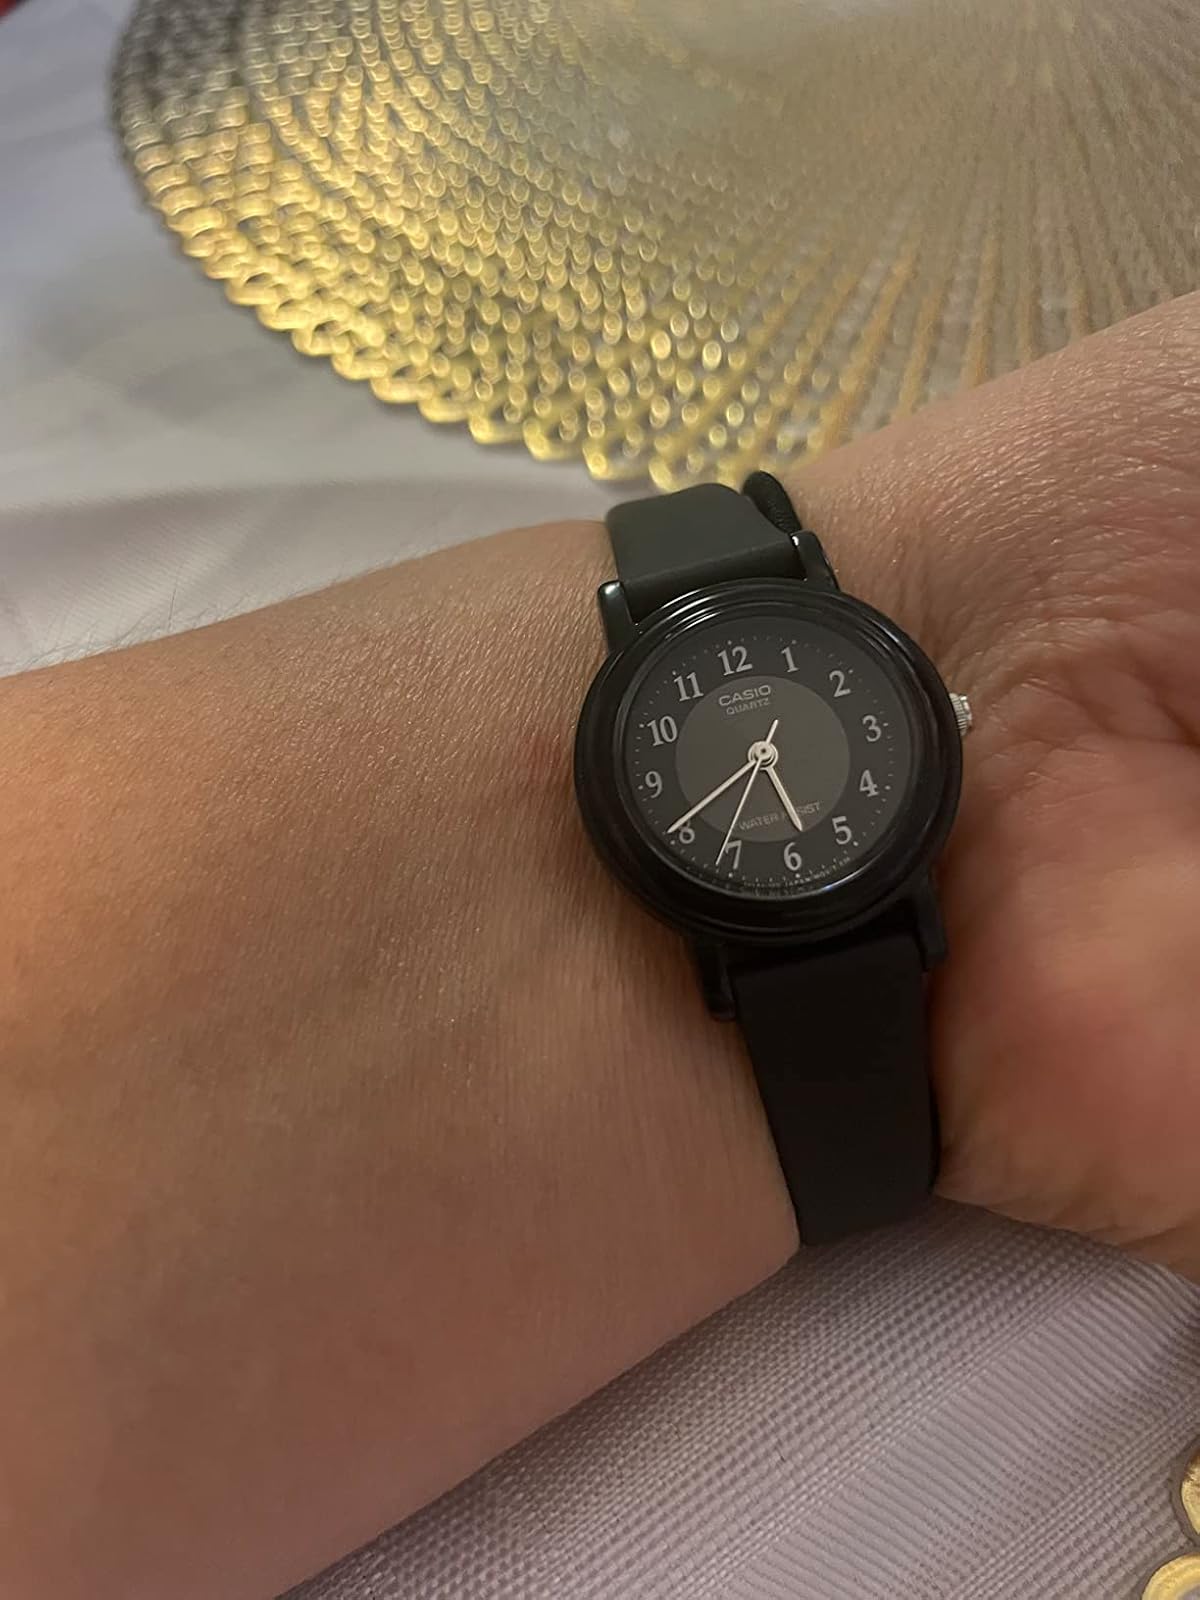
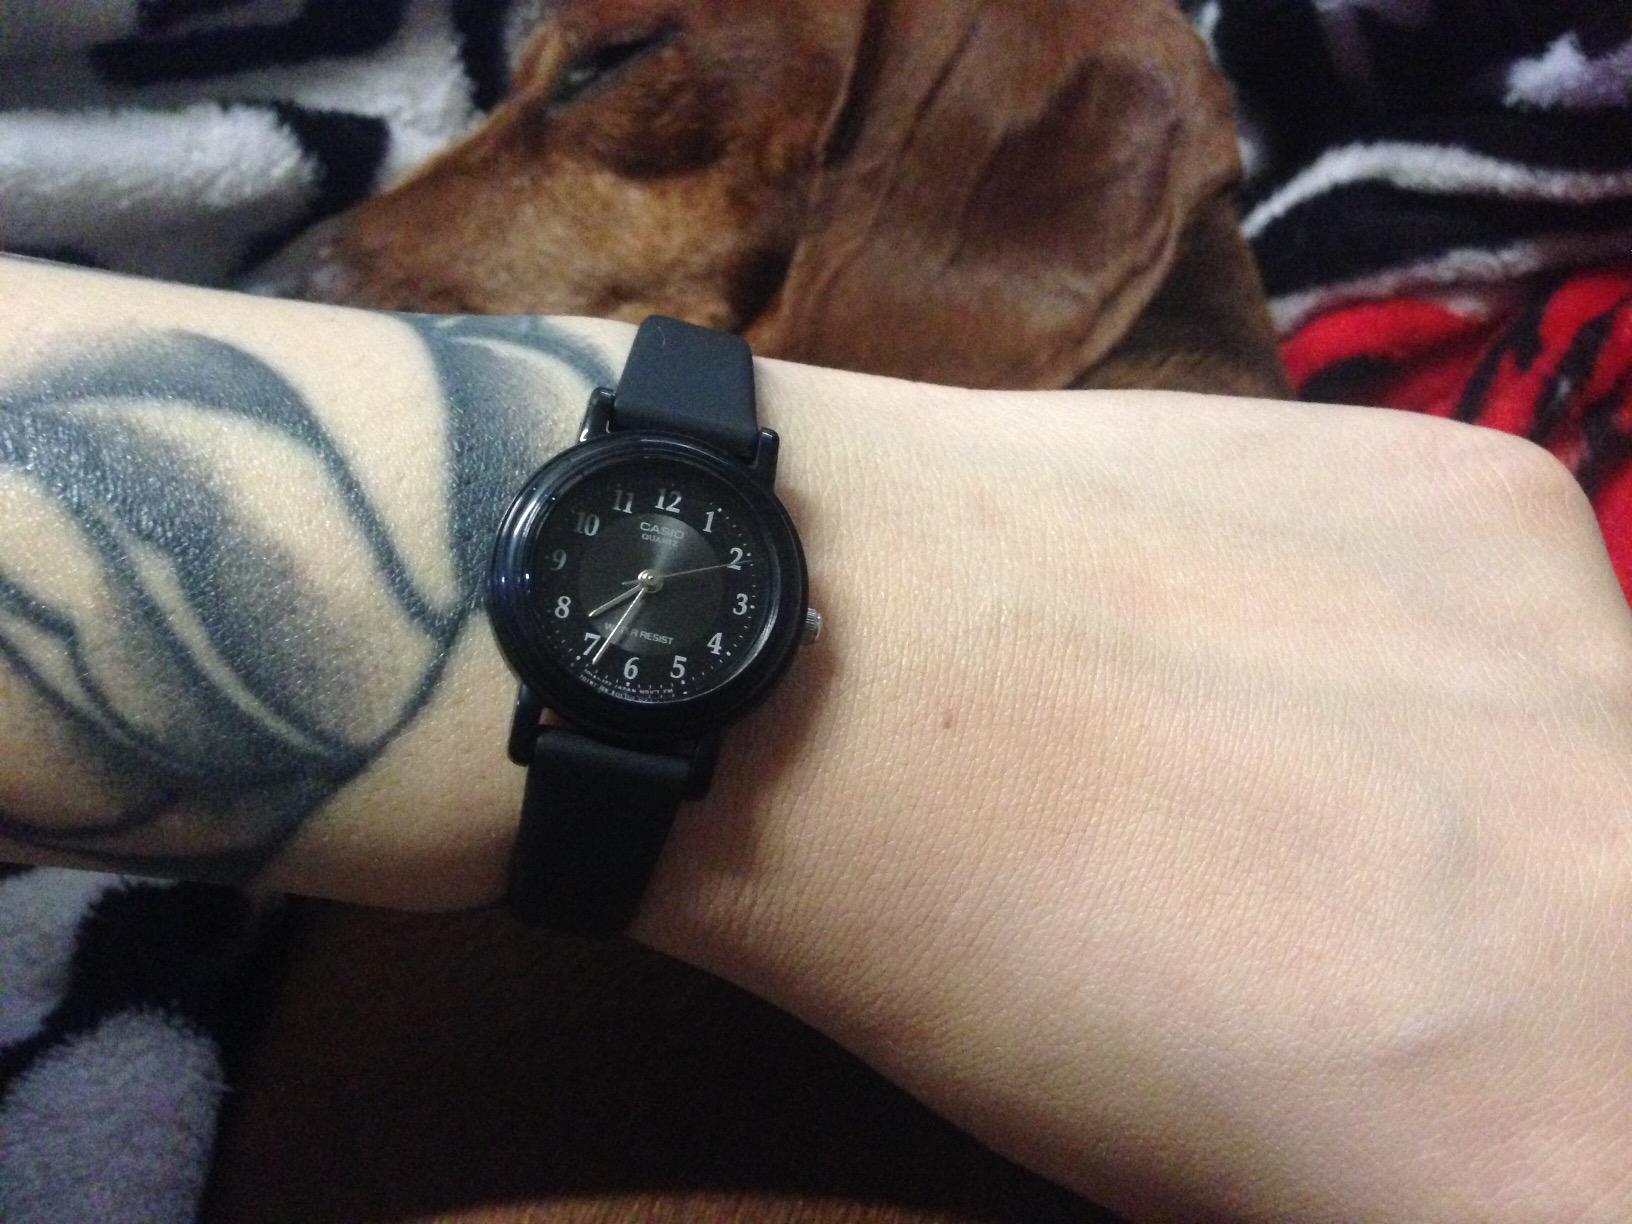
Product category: accessories_watch
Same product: yes